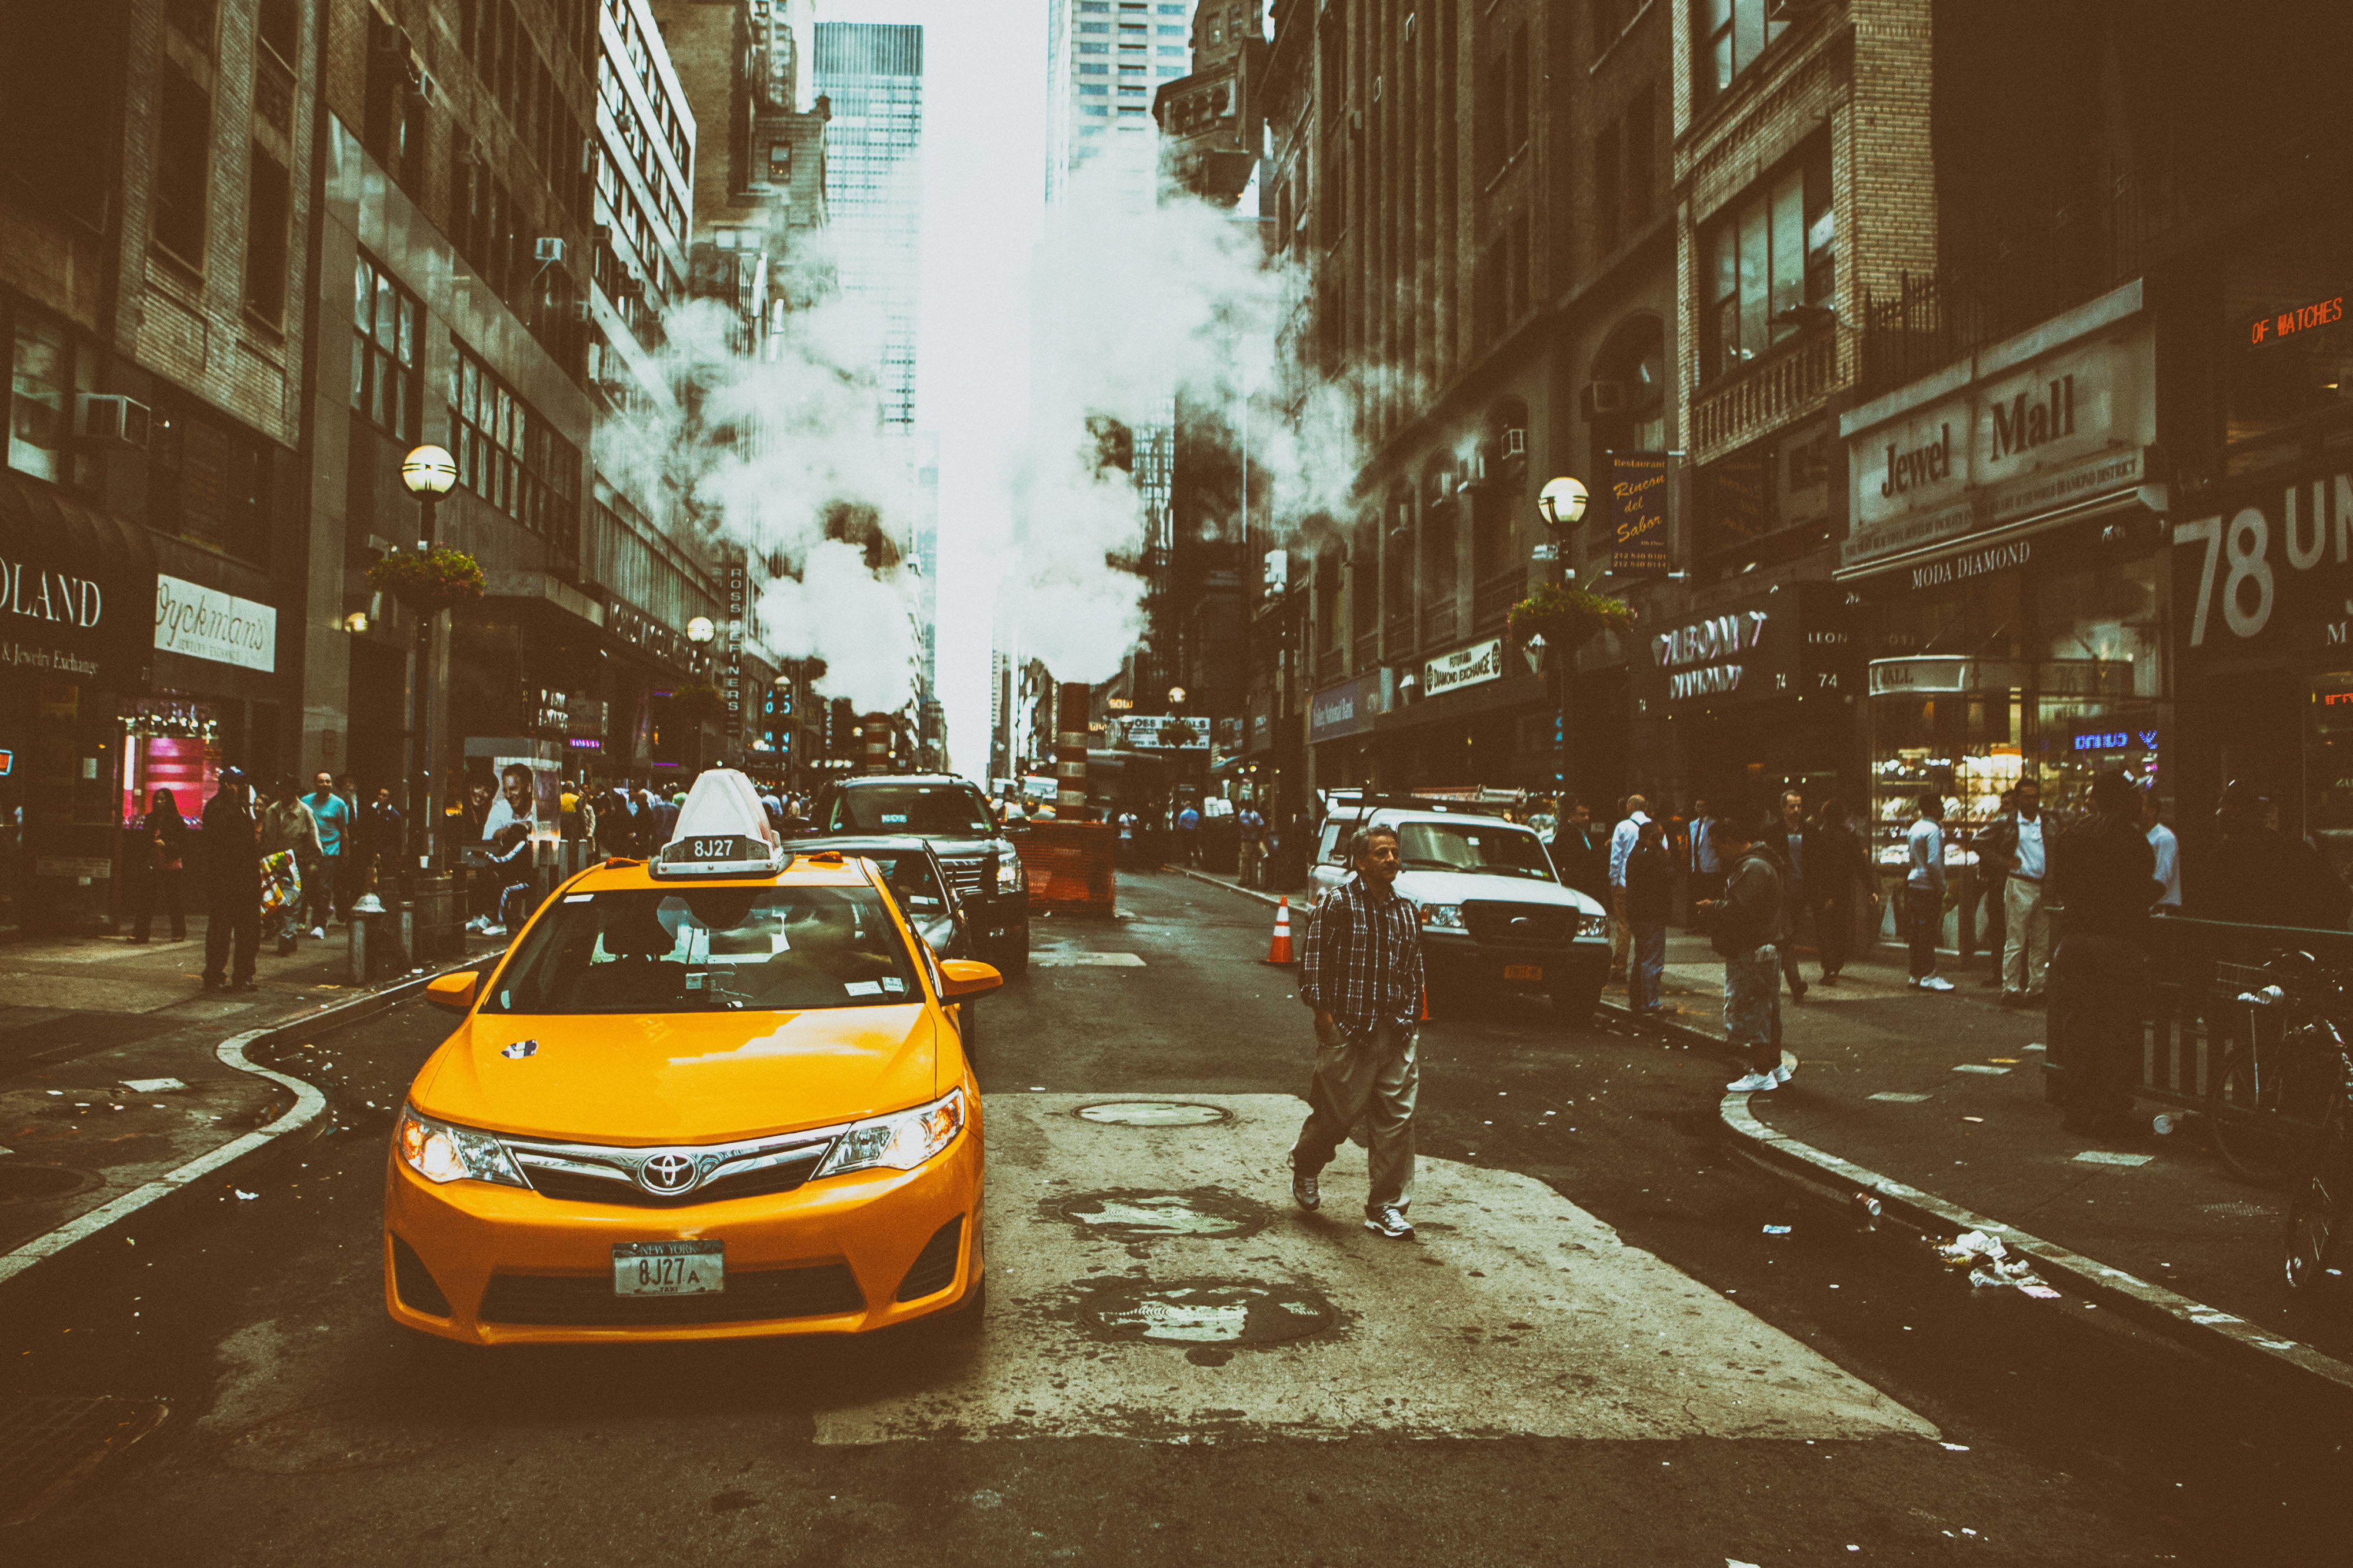
urban area, yellow, taxi, street, lane, road, mode of transport, vehicle, transport, car, neighbourhood, infrastructure, asphalt, snapshot, traffic, city, pedestrian, thoroughfare, line, metropolitan area, metropolis, mid size car, architecture, night, pedestrian crossing, compact car, downtown, automotive window part, city car, road surface, nonbuilding structure, subcompact car, windshield